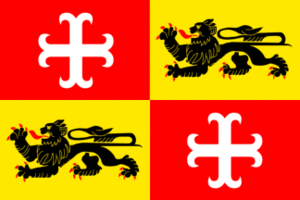
Aalter
Aalters byvåben
Aalter er en kommune beliggende mellem Brugge og Gent i den belgiske provins Østflandern. Kommunen omfatter byerne Aalter, Bellem, Lotenhulle og Poekeer. Pr. 1. januar 2007 boede var der 18.887 indbyggere i kommunen, der har et areal på 81,92 km², hvilket giver en befolkningstæthed på 231 indbyggere pr. km².